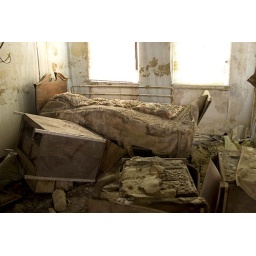
bed in nursing home